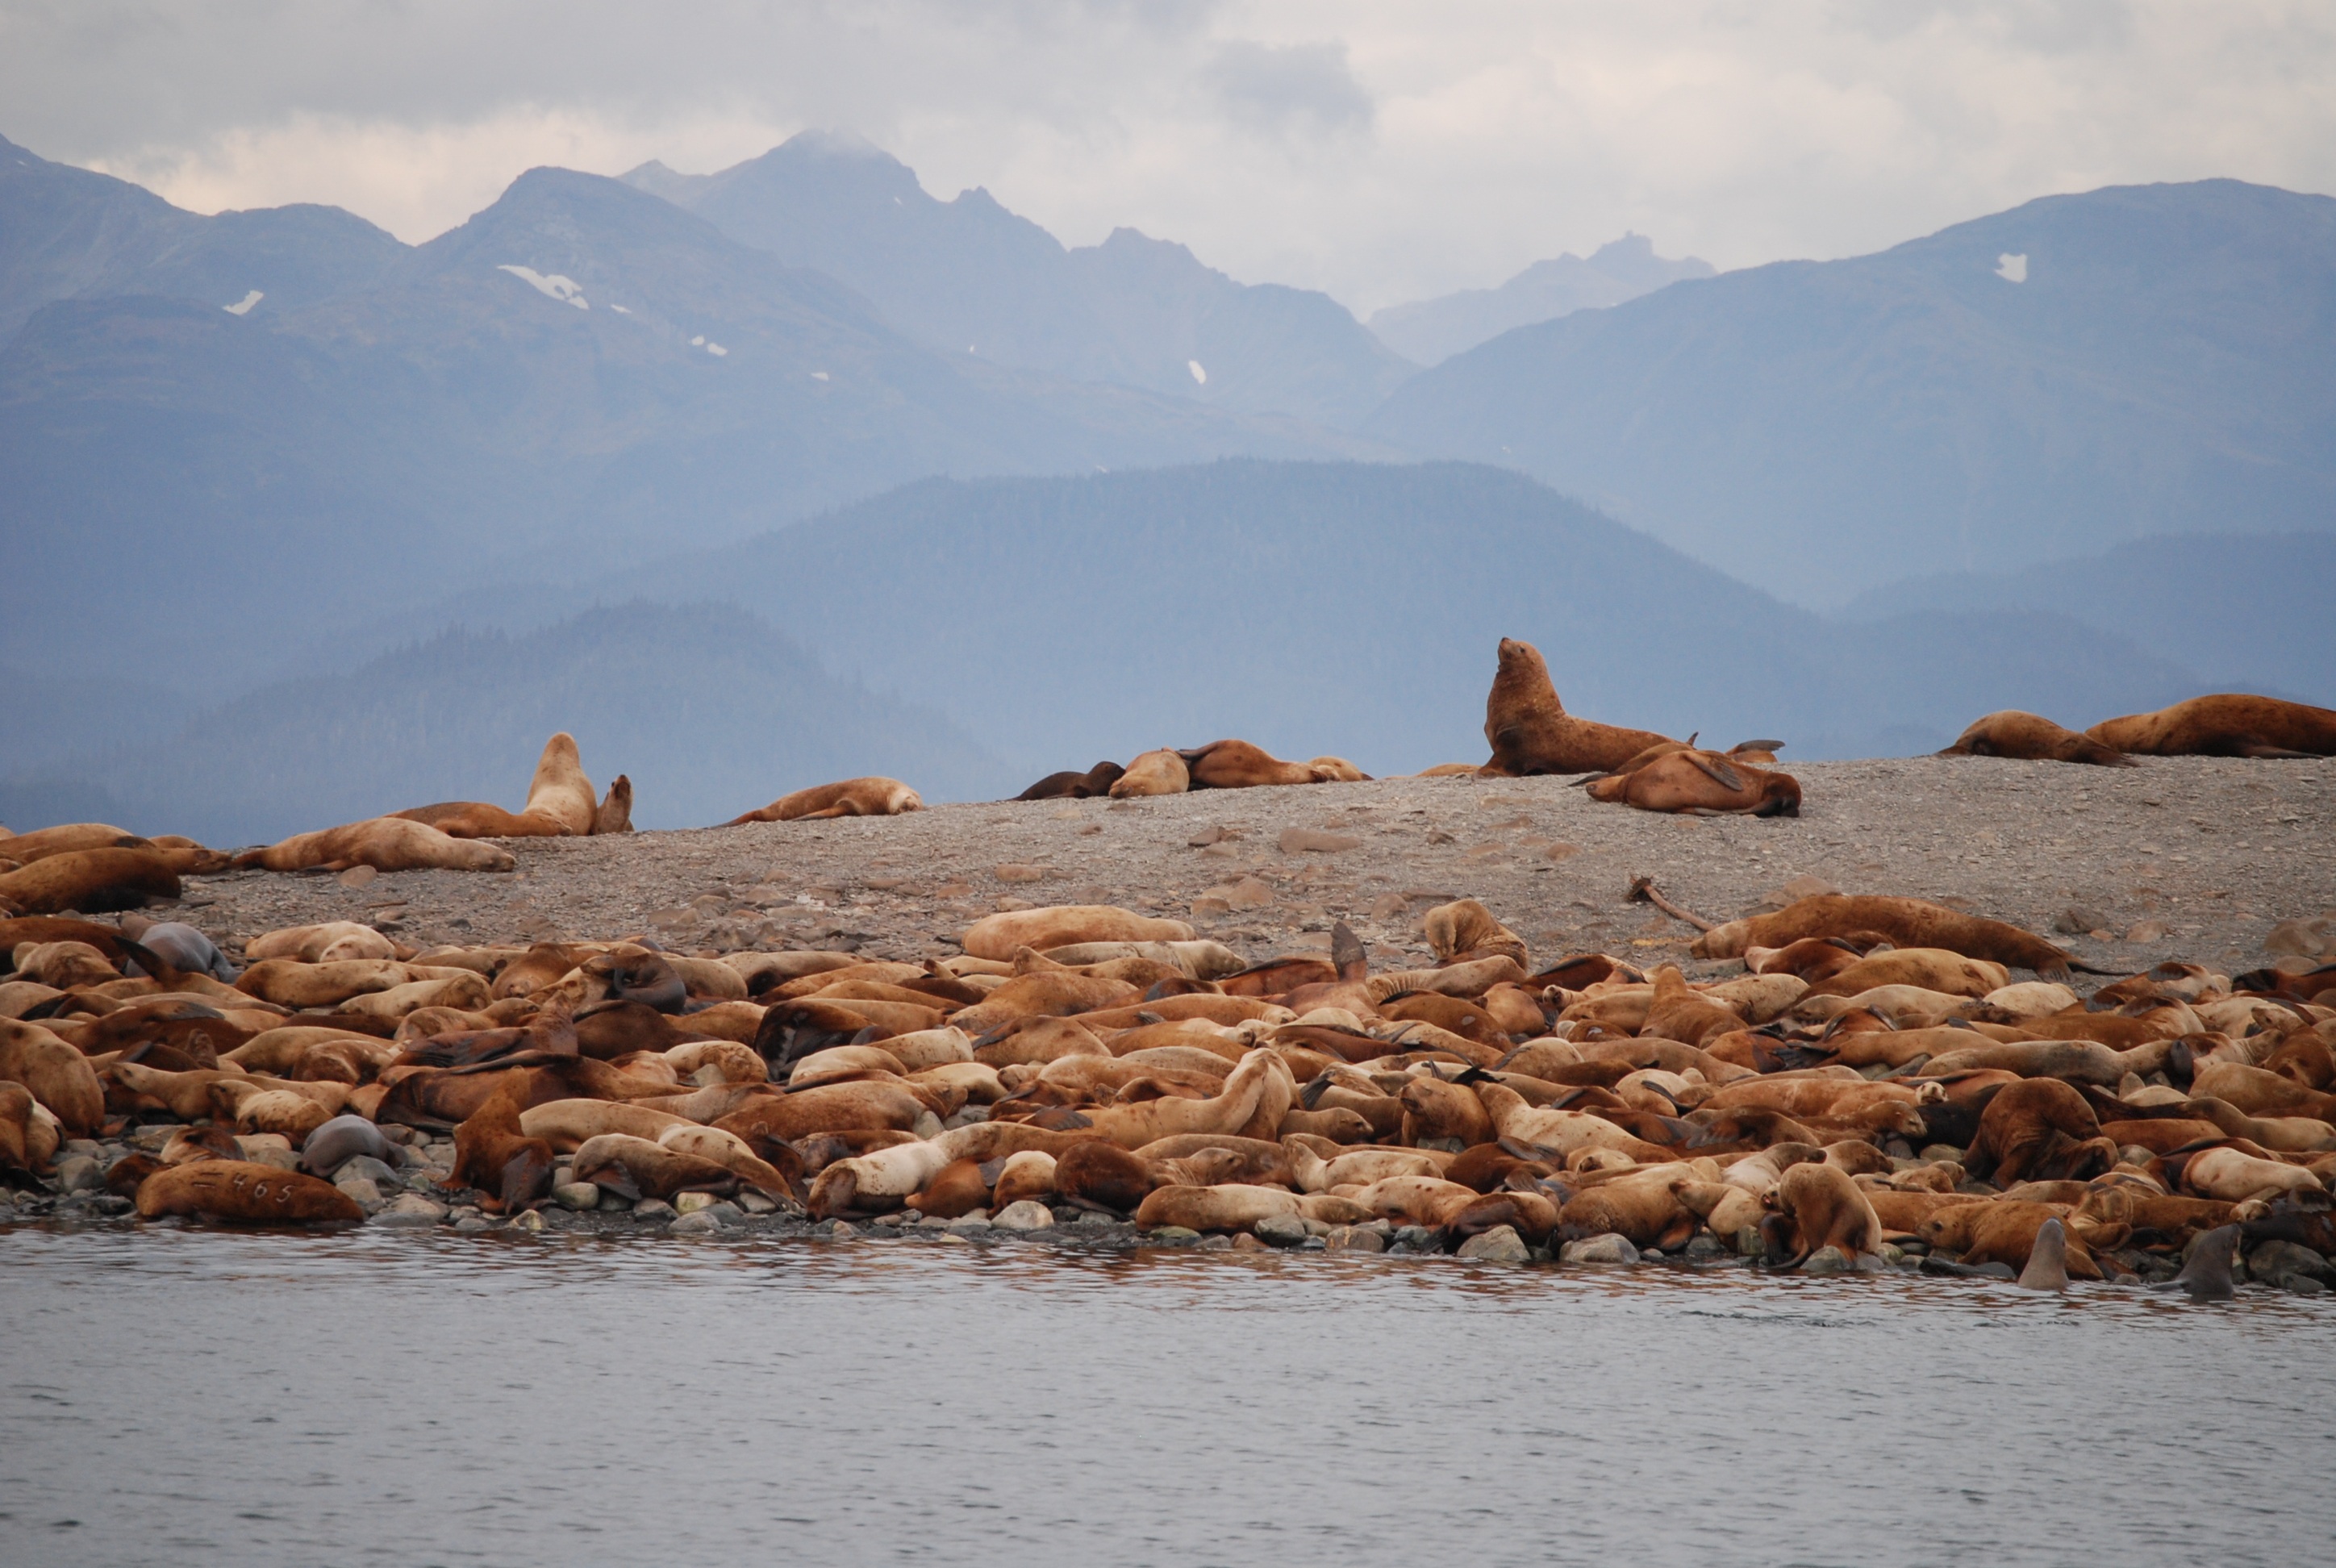
landscape, sea, coast, rock, ocean, wilderness, mountain, shore, lake, bay, terrain, body of water, animals, alaska, loch, cape, wadi, sea lions, landform, natural environment, geographical feature, juno alaska